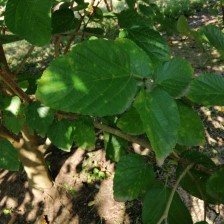
Variety: WhiteKing